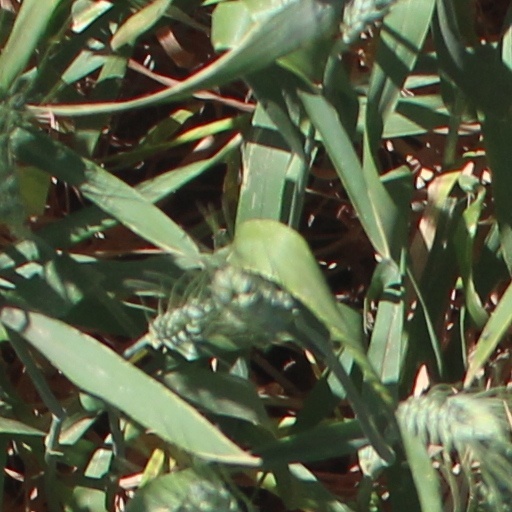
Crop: wheat